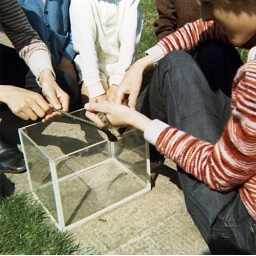
catching a grass snake, 1973 - me in the stripy top. the perspex box had been for my stick insects.